Thriller (album)

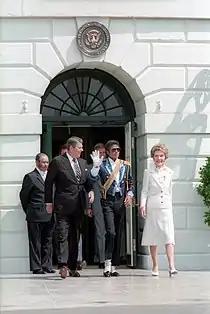
Jackson (center) with US President Ronald Reagan and First Lady Nancy Reagan at the White House in 1984

"Billie Jean" was personal to Jackson, who struggled with obsessed fans. Jones wanted to shorten the long introduction, but Jackson insisted that it remain because it made him want to dance. The ongoing backlash against disco made it necessary to move in a different musical direction from the disco-heavy "Off the Wall". Jones and Jackson were determined to make a rock song that would appeal to all tastes and spent weeks looking for a suitable guitarist for the song "Beat It". Eventually, they found Steve Lukather of Toto to play the rhythm guitar parts and Eddie Van Halen of the rock band Van Halen to play the solo.